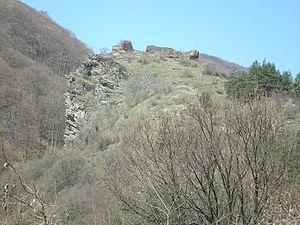
Vranje est une ville de Serbie située dans le district de Pčinja. Au recensement de 2011, la ville intra muros comptait 54 456 habitants et le territoire métropolitain dont elle est le centre, appelé Ville de Vranje, 82 782.